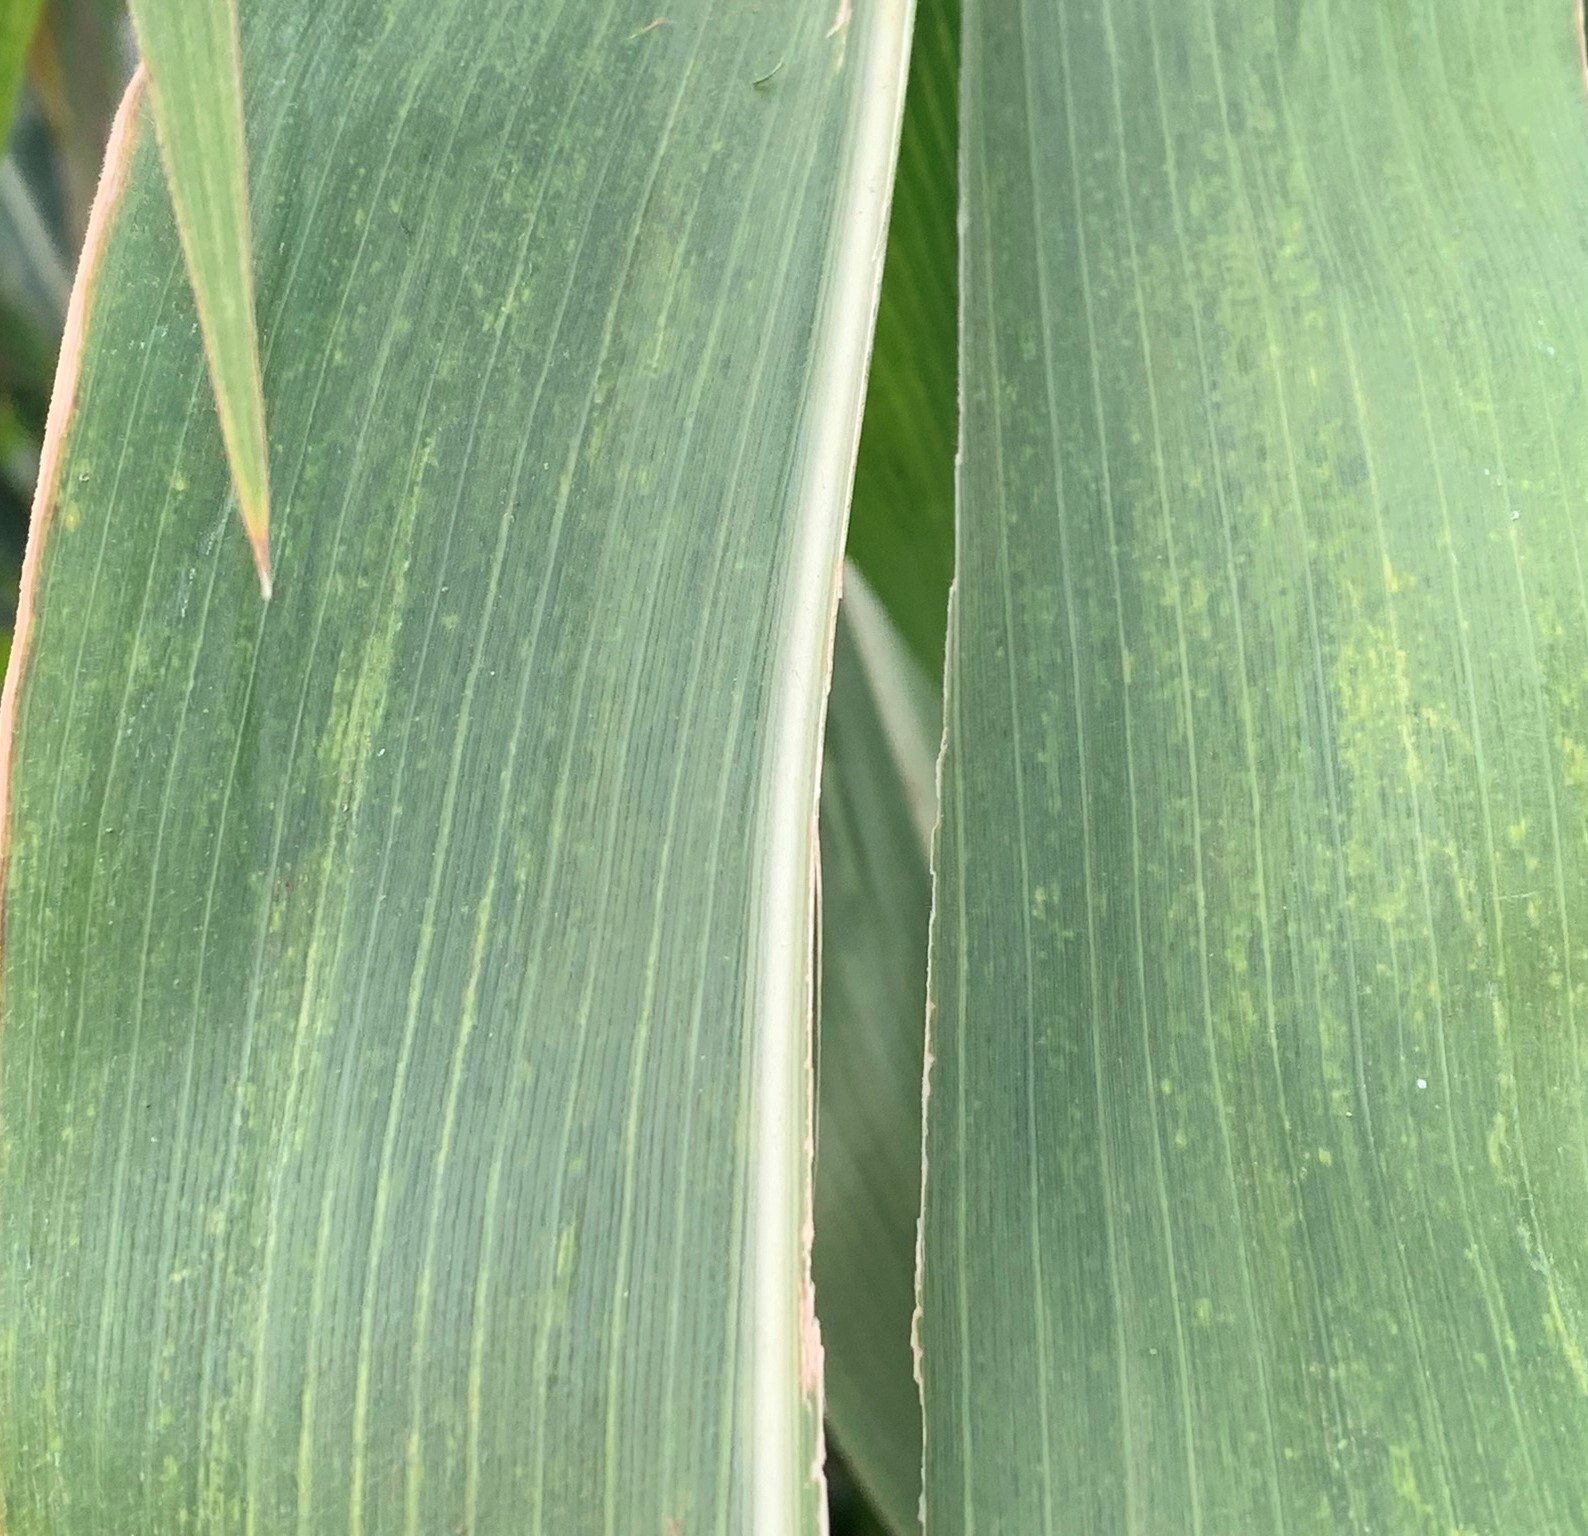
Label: MLN